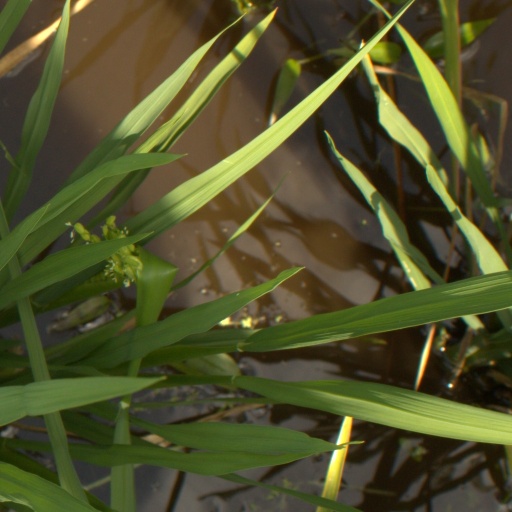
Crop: rice